Warsaw Ghetto

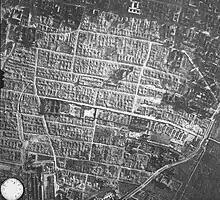
Aerial photograph of the northern Warsaw Ghetto area after its destruction, probably 1944

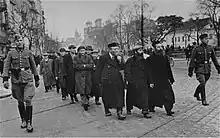
Roundup of Jewish men for forced labor by the Order Police battalions, Krakowskie Przedmieście, March 1940

By the end of the September campaign the number of Jews in and around the capital increased dramatically with thousands of refugees escaping the Polish-German front. In less than a year, the number of refugees in Warsaw exceeded 90,000. On October 12, 1939, the General Government was established by Adolf Hitler in the occupied area of central Poland. The Nazi-appointed Jewish Council (Judenrat) in Warsaw, a committee of 24 people headed by Adam Czerniaków, was responsible for carrying out German orders. On October 26, the Jews were mobilized as forced laborers to clear bomb damage and perform other hard labor. One month later, on November 20, the bank accounts of Polish Jews and any deposits exceeding 2,000 zł were blocked. On November 23, all Jewish establishments were ordered to display a Jewish star on doors and windows. Beginning December 1, all Jews older than ten were compelled to wear a white armband, and on December 11, they were forbidden from using public transit. On January 26, 1940, the Jews were banned from holding communal prayers due to "the risk of spreading epidemics." Food stamps were introduced by the German authorities, and measures were stepped up to liquidate all Jewish communities in the vicinity of Warsaw. The Jewish population of the capital reached 359,827 before the end of the year.